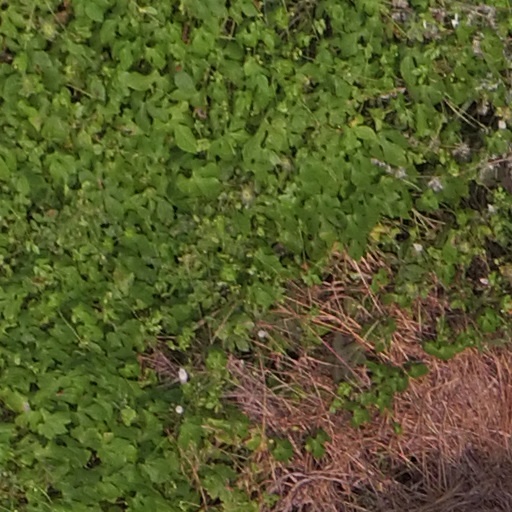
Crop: maize; corn